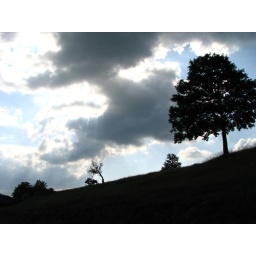
A tree under the sky